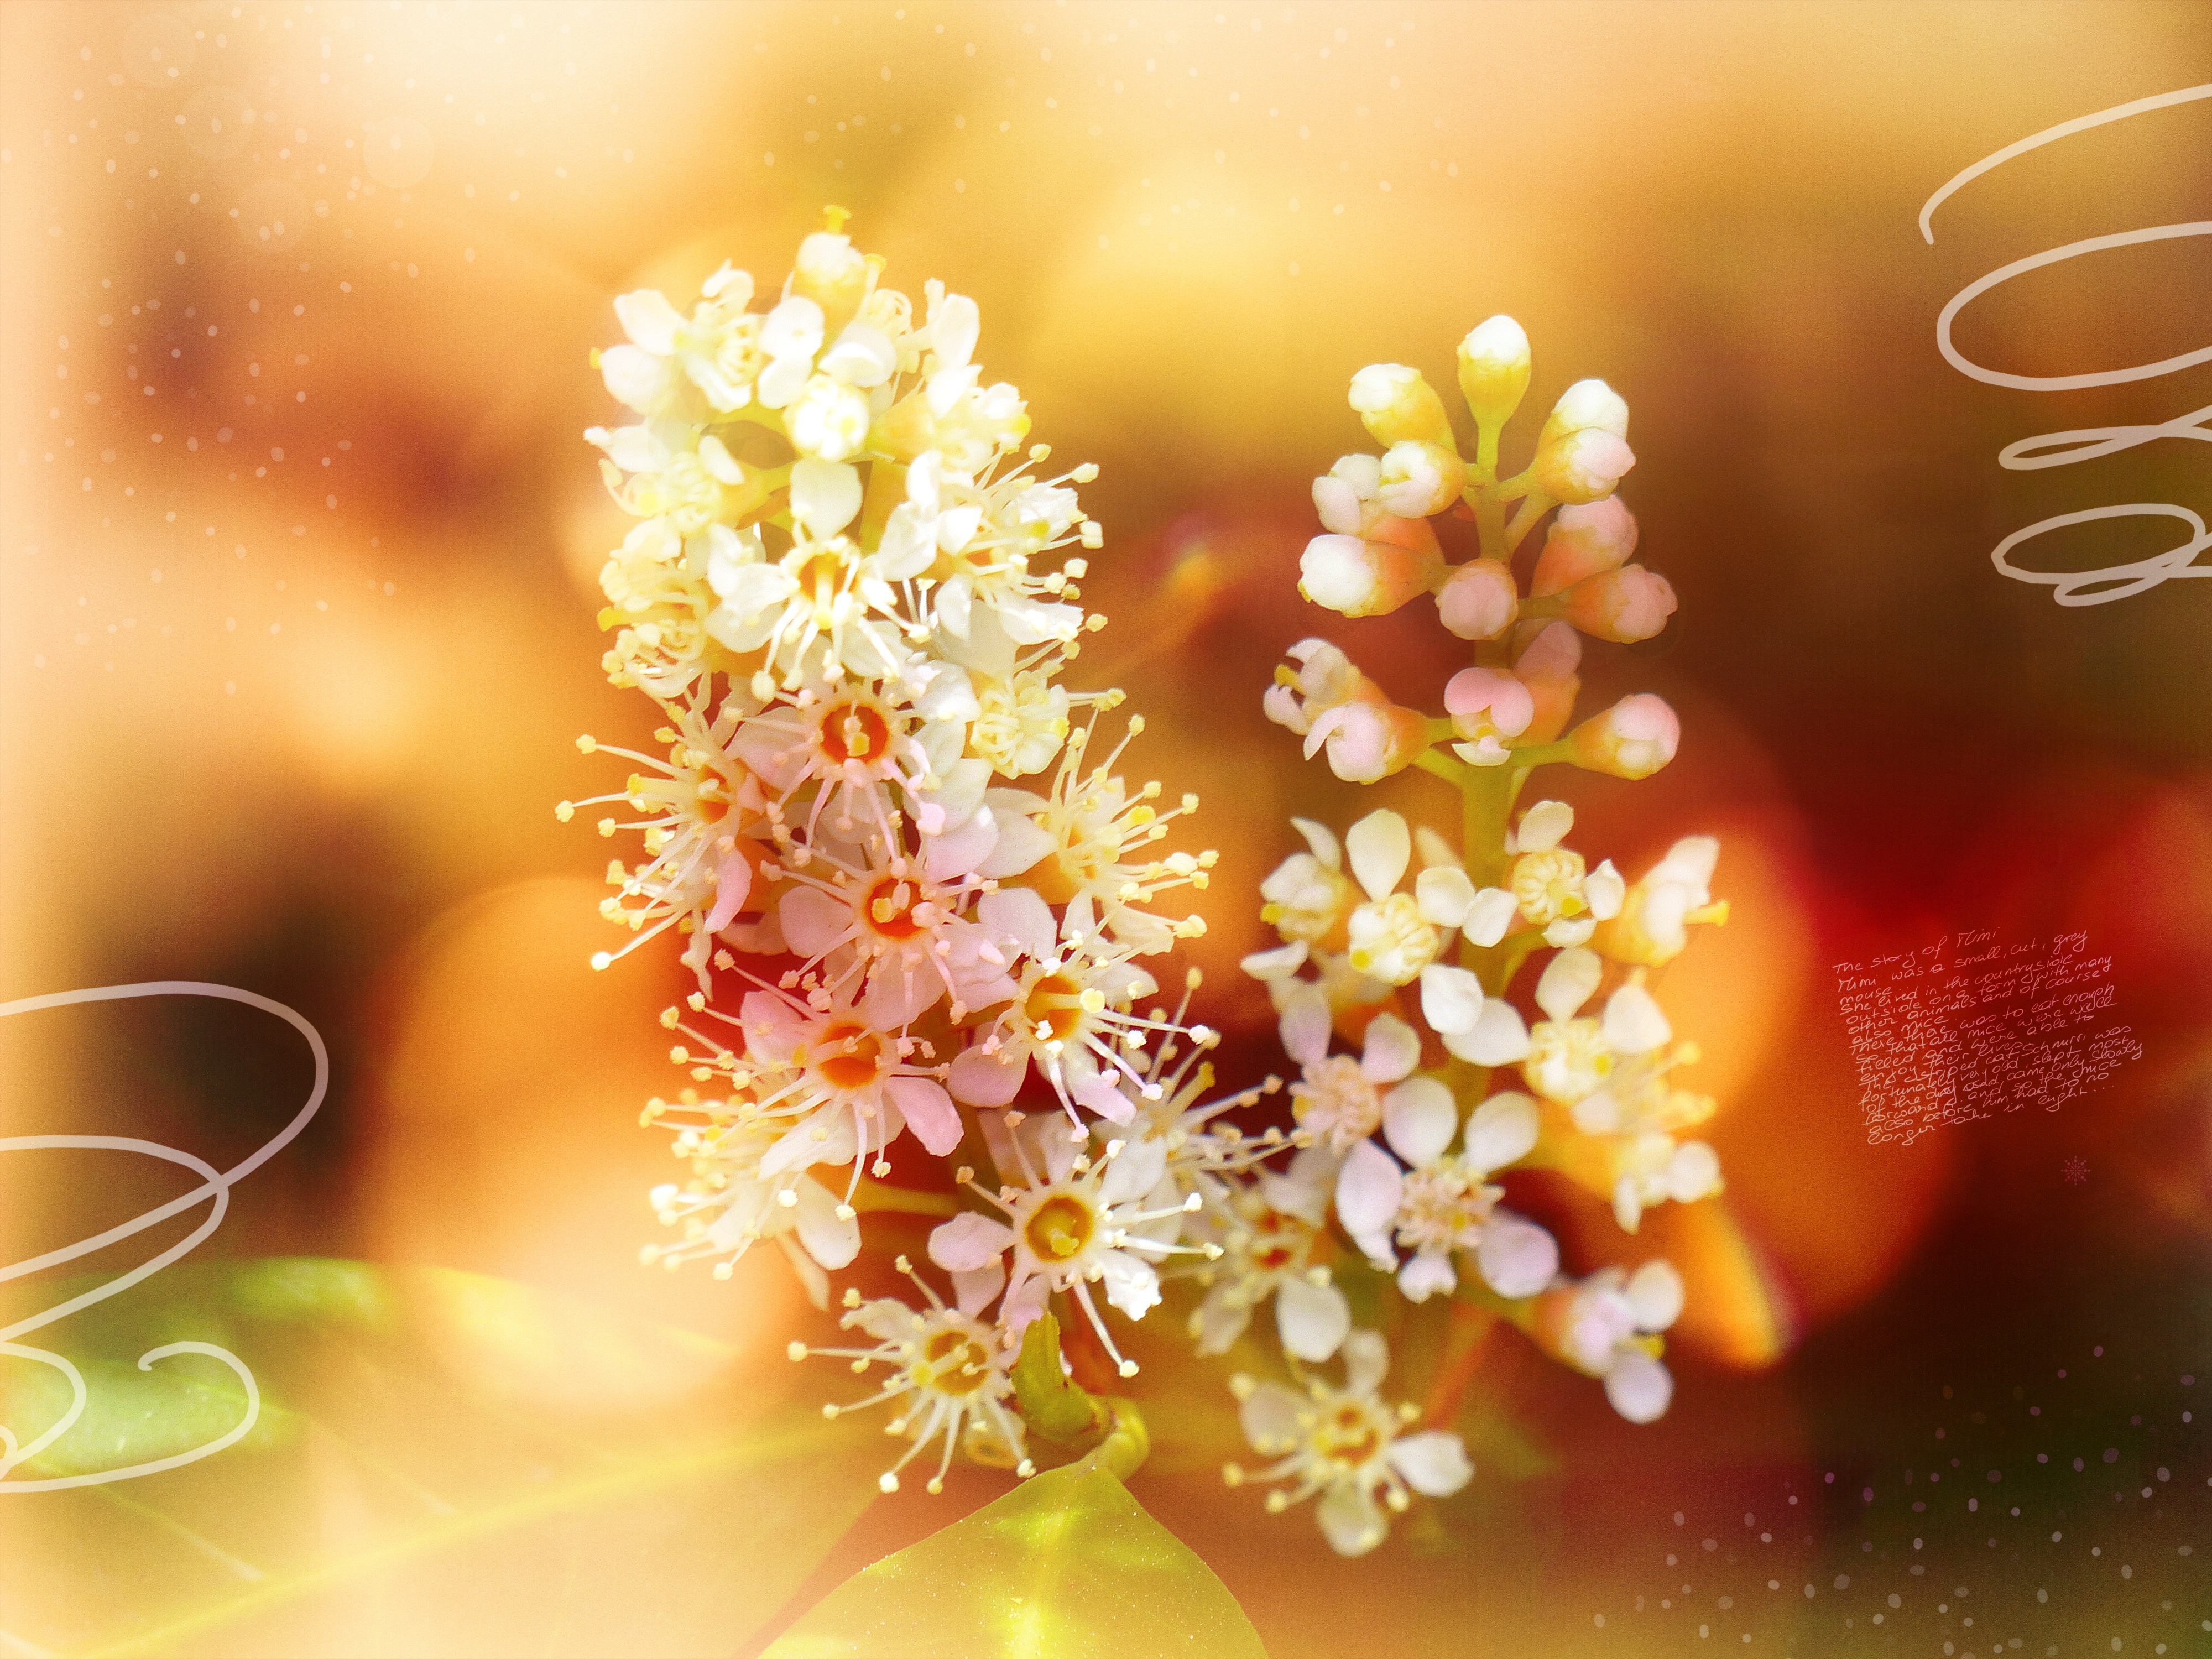
branch, blossom, plant, sunlight, flower, petal, bush, pollen, spring, flowers, close up, font, macro photography, computer wallpaper, laurel blossom